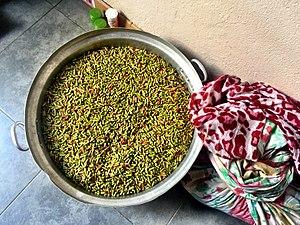
L’indice de développement humain place l'Union des Comores à la 132ᵉ place sur 177 pays en 2006. Le revenu par habitant est estimé à 465 dollars en 2005. Il est légèrement inférieur à la moyenne pour l’Afrique subsaharienne. En 2005, 60 % de la population vit dans la pauvreté.